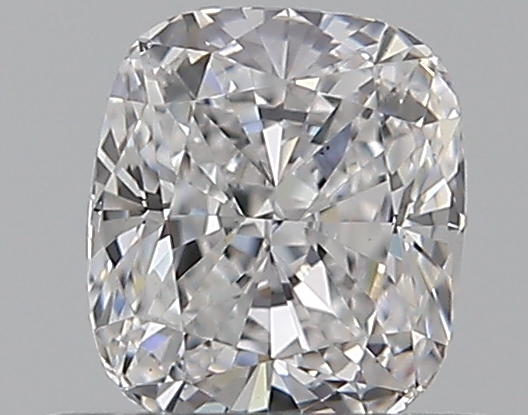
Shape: cushion
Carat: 0.5
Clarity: VS2
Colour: D
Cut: EX
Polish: EX
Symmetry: VG
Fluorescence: F
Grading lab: GIA
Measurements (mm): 4.84 x 4.25 x 2.89